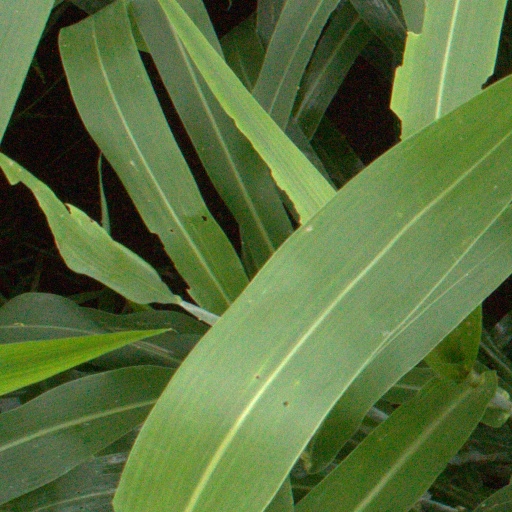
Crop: sorghum